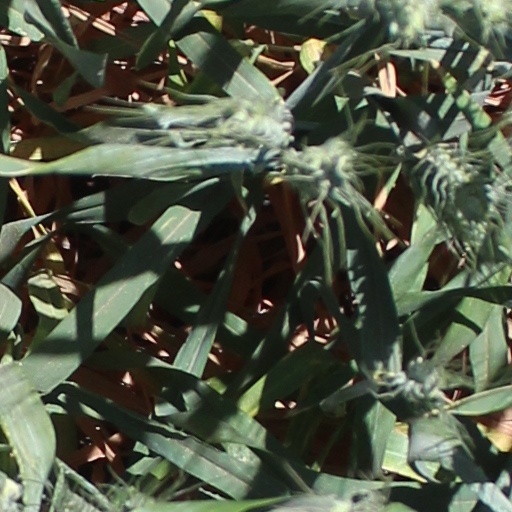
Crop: wheat